New York City Fire Department

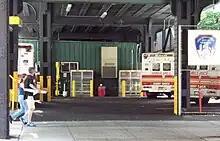
FDNY EMS station 7

FDNY fire companies and EMS crews were deployed to the World Trade Center minutes after Flight 11 struck the north tower. Chief officers set up a command center in the lobby as first arriving units entered the tower and firefighters began climbing the stairs. A mobile command center was also set up outside on Vesey Street, but was destroyed when the towers collapsed. A command post was then set up at a firehouse in Greenwich Village. The FDNY deployed 121 engine companies, 62 truck companies, five rescue companies, six squad companies, 27 Chief Officers, along with many other units to the site, with more than 1,000 firefighters, EMTs and paramedics on the scene when the towers collapsed.